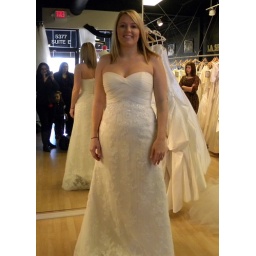
Original dress from white traditions in cottleville, white one.